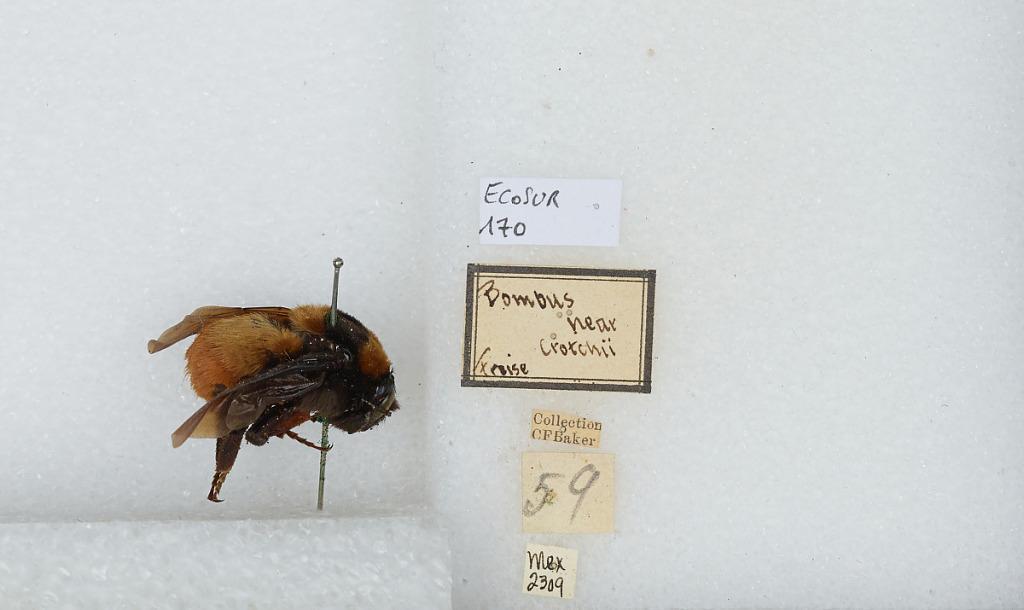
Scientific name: Bombus (Brachycephalobombus) haueri Handlirsch
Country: Mexico